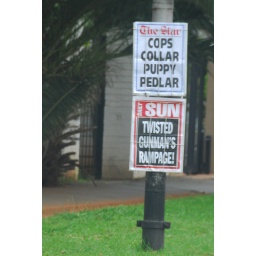
posters with headlines from the Sun and The Star on a lamp post alongside a street in northern Johannesburg.